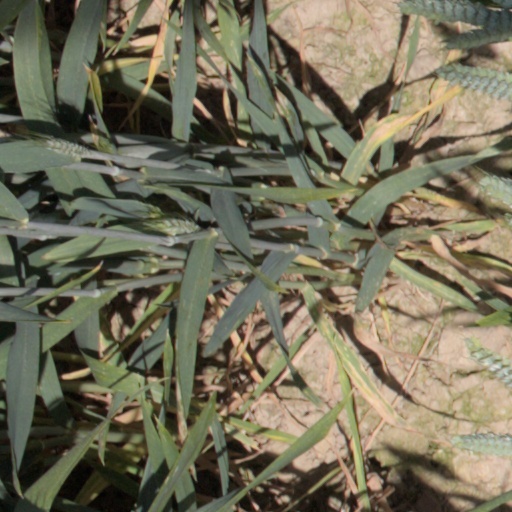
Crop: wheat